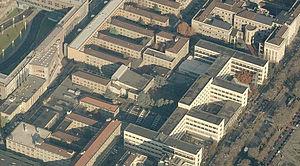
corso duca degli abruzzi campus, politecnico
L'École polytechnique de Turin est une école d'ingénieur italienne, située à Turin, consacrée aux sciences et à la technologie.